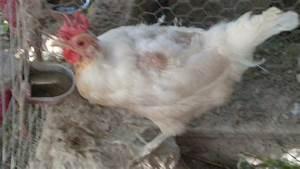
chicken